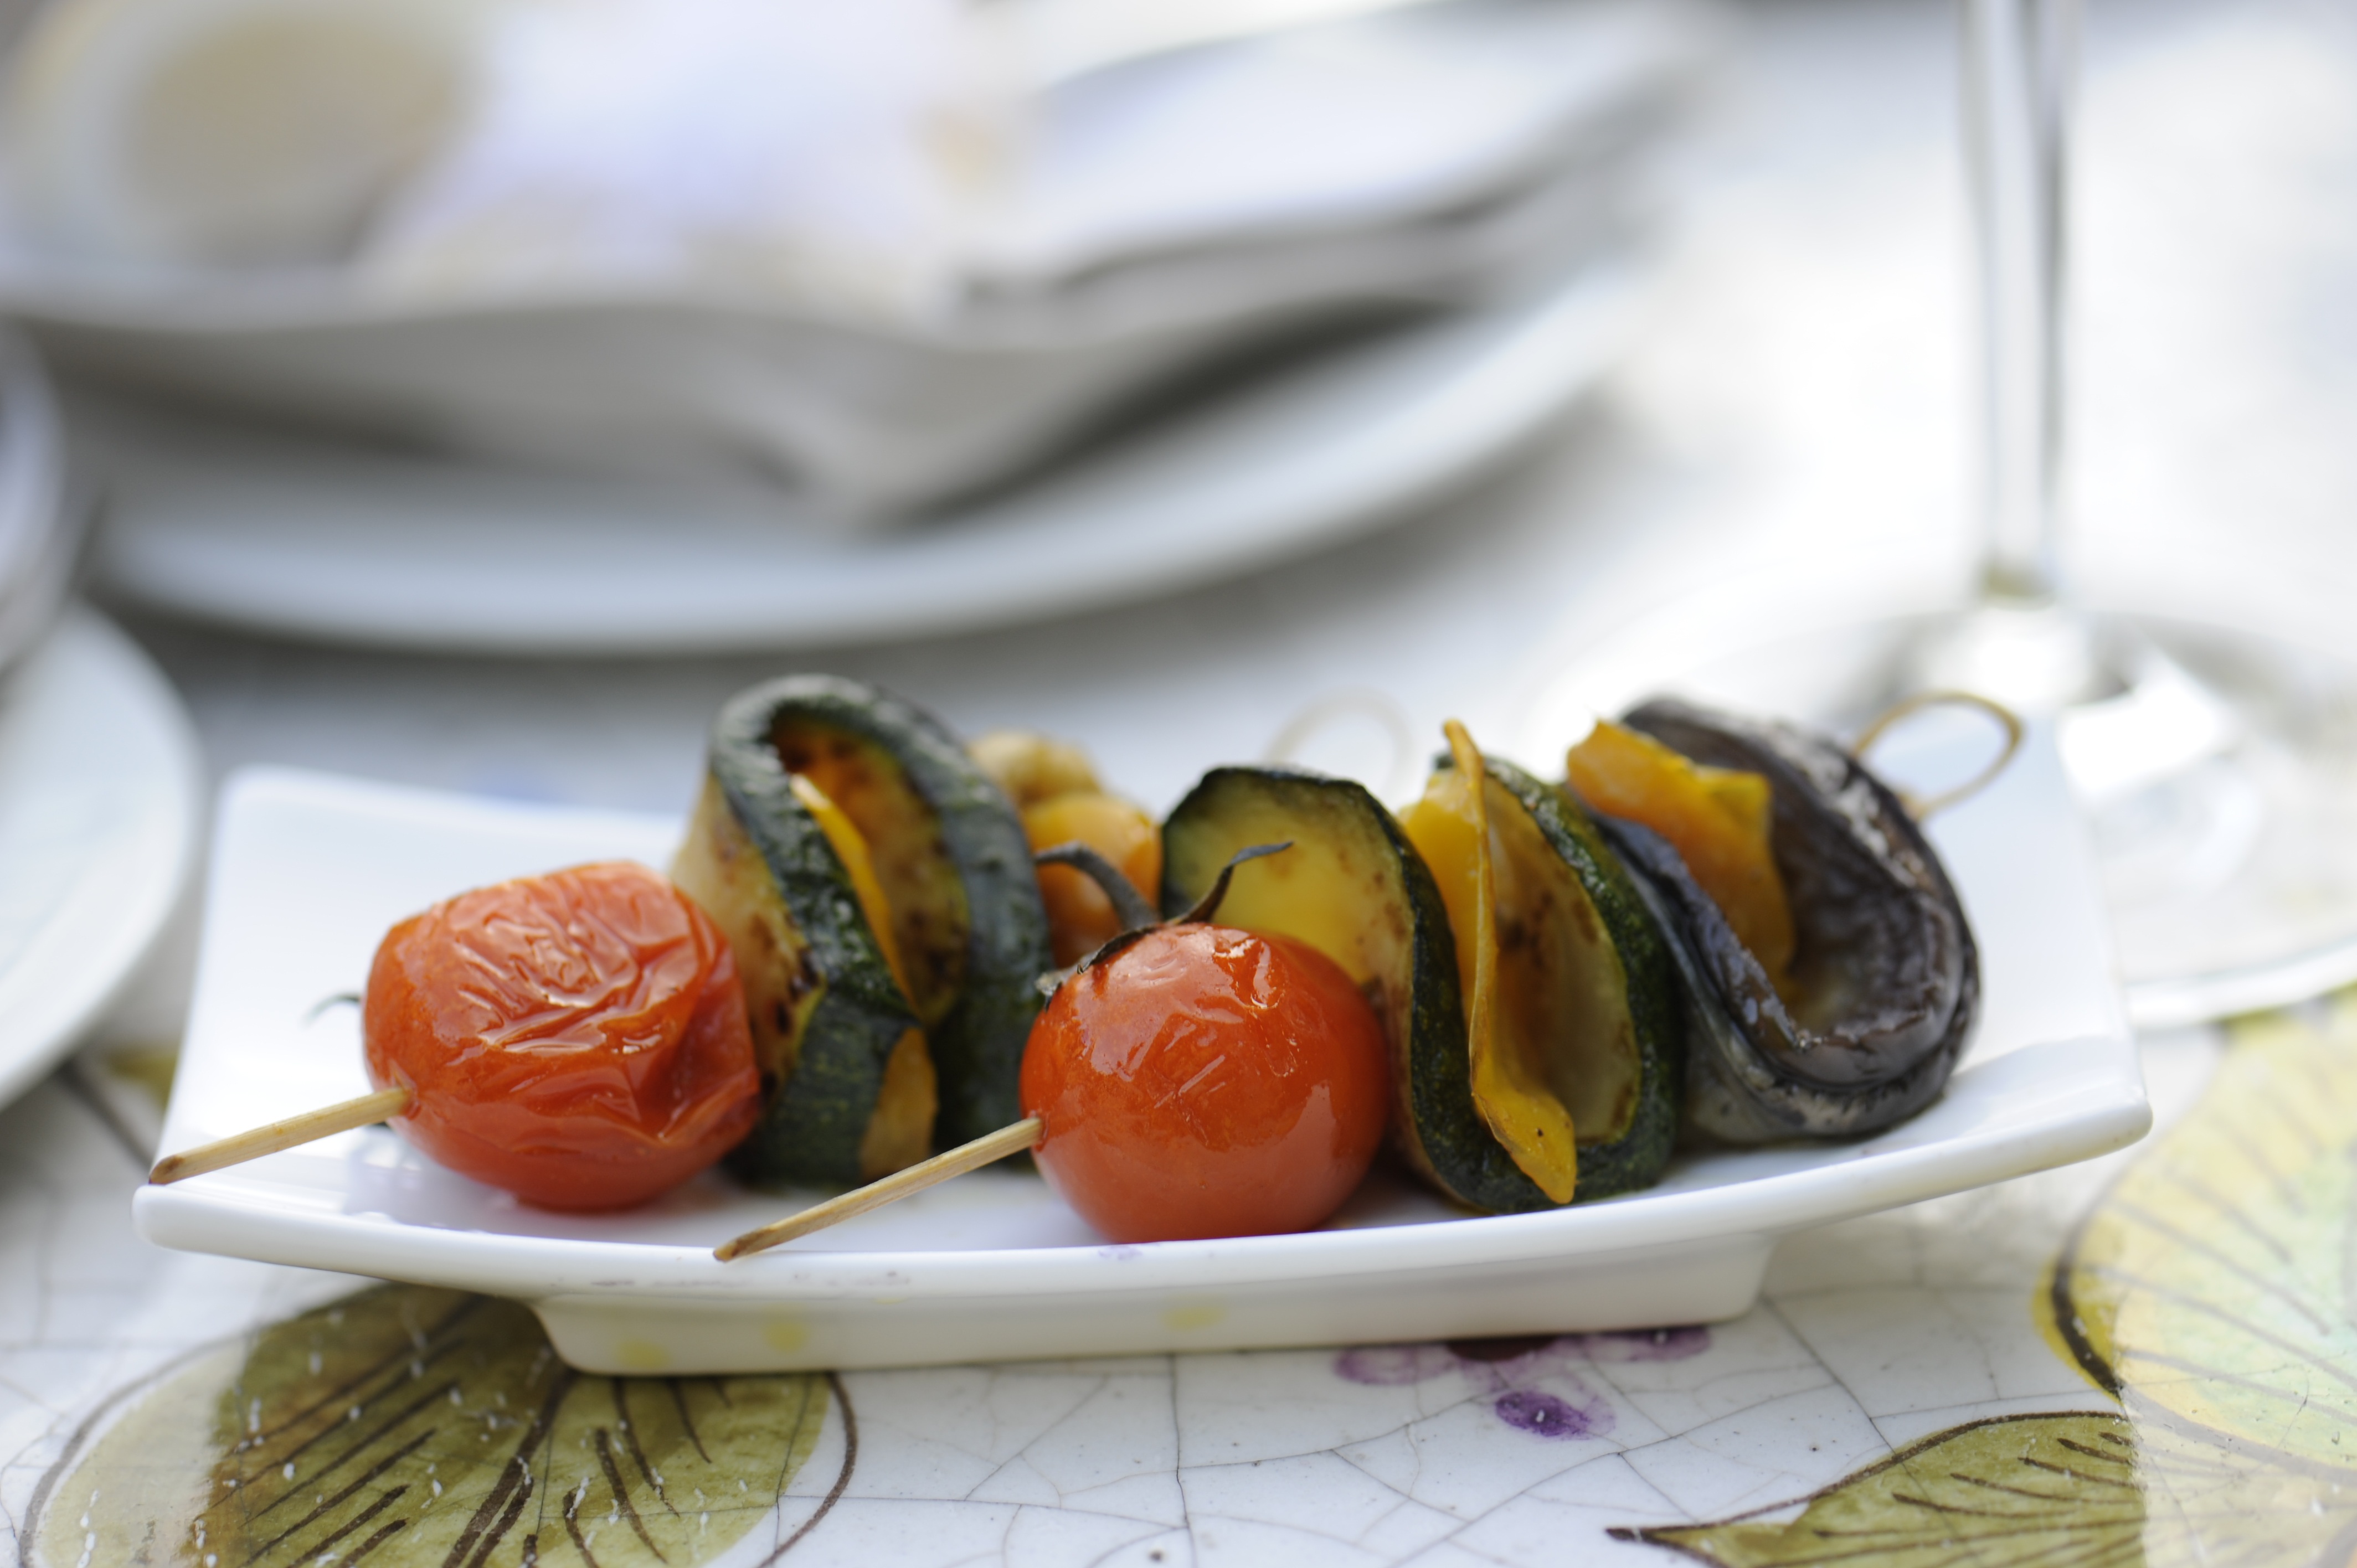
dish, food, vegetable, recipe, gourmet, cuisine, tomato, cool image, vegetables, i, vegetarian food, gastronomy, appetizer, mediterranean food, finger food, pincho, on a spit